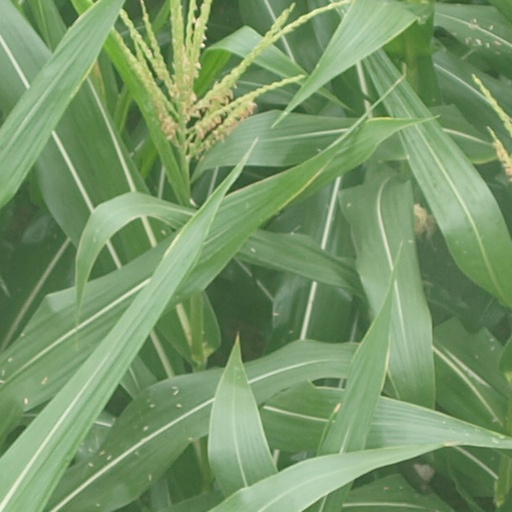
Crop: maize; corn